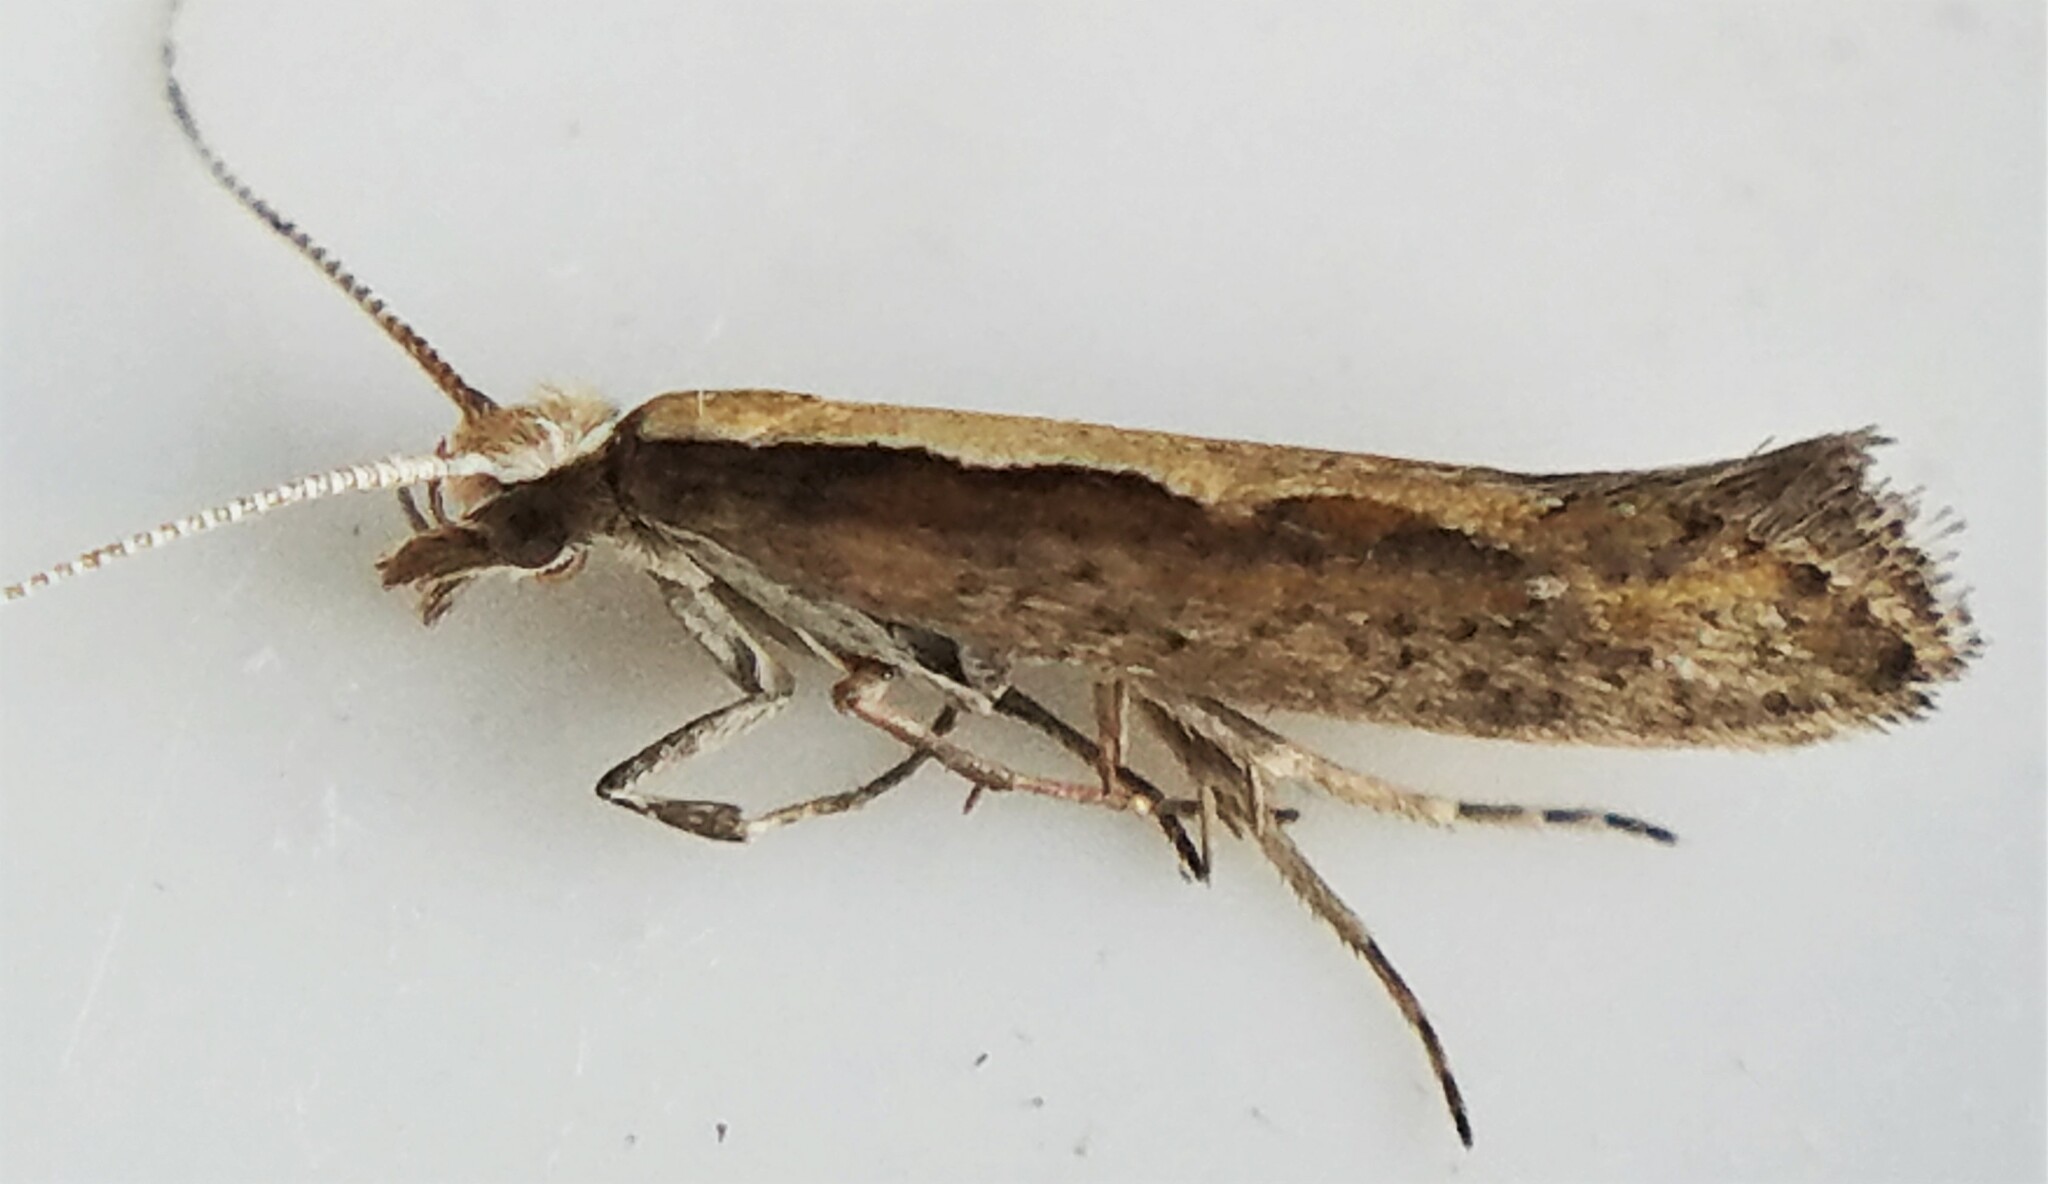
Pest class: diamondback_moth